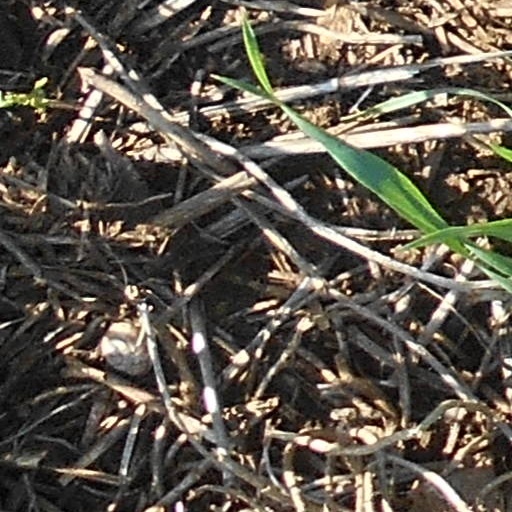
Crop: wheat